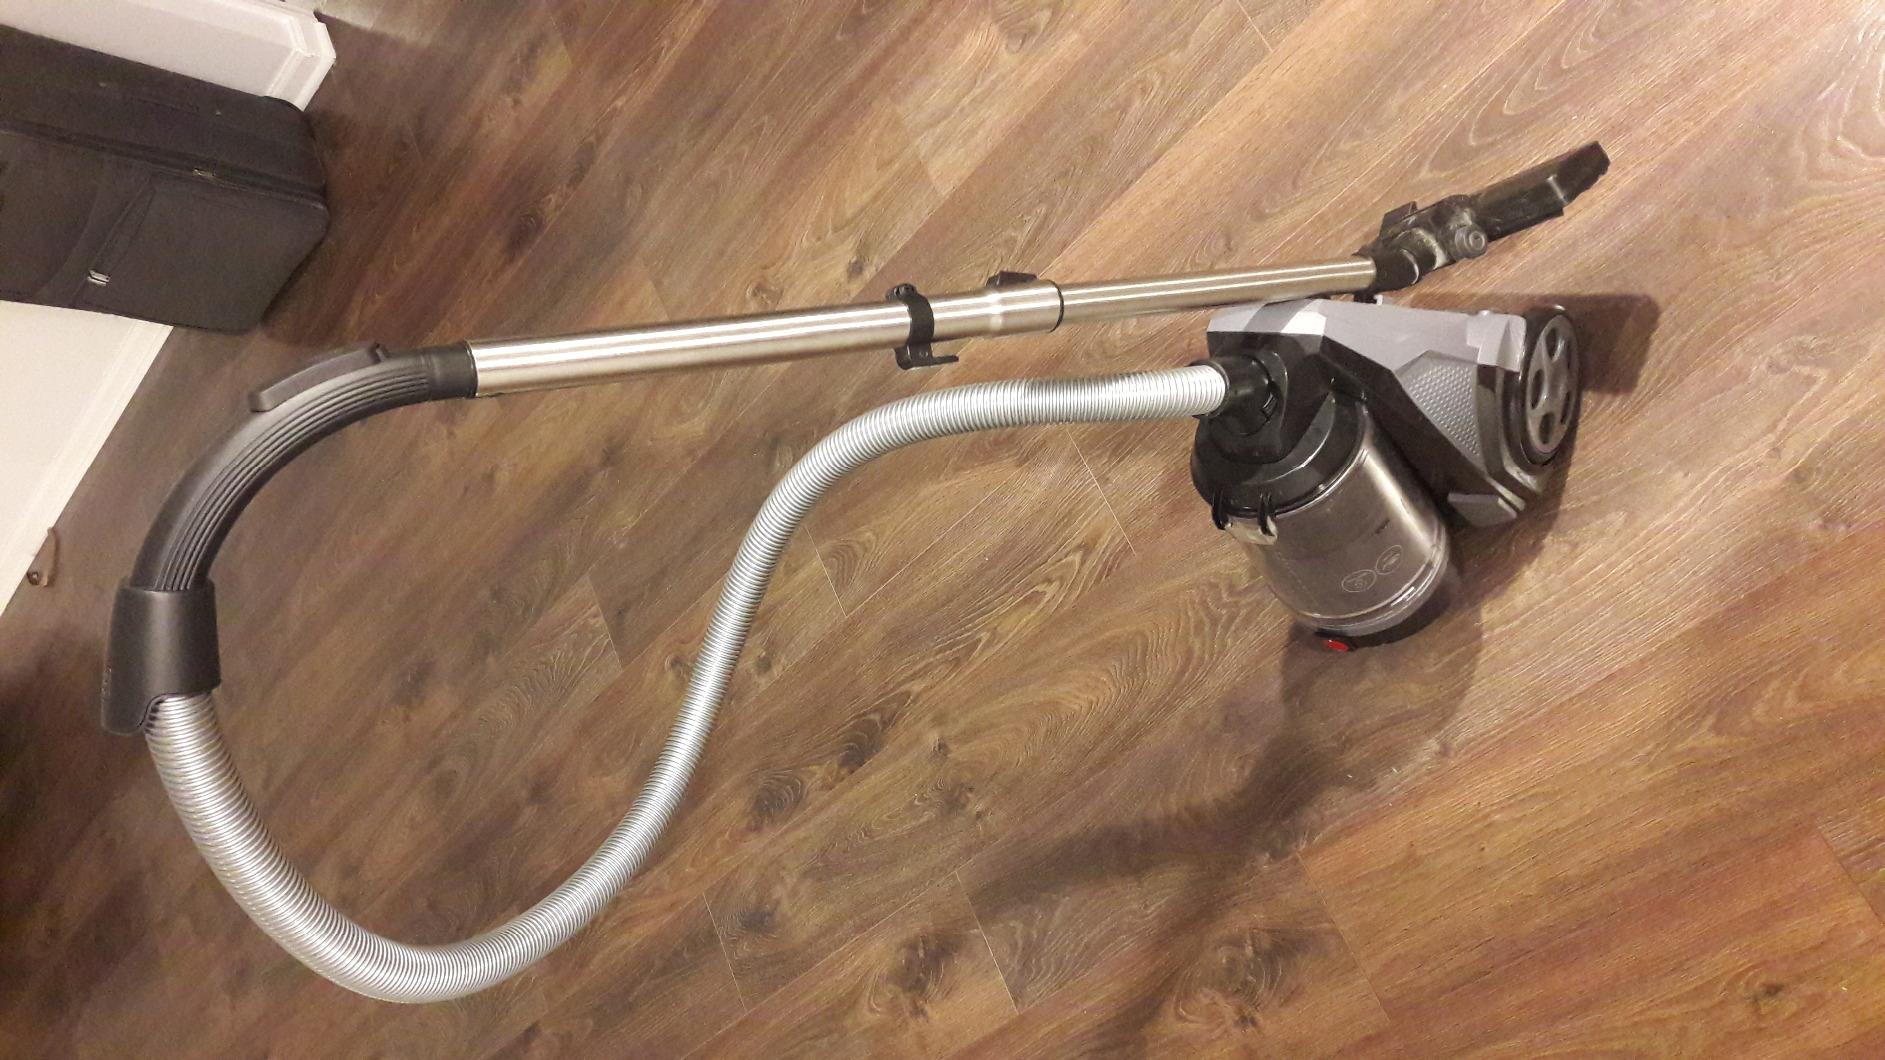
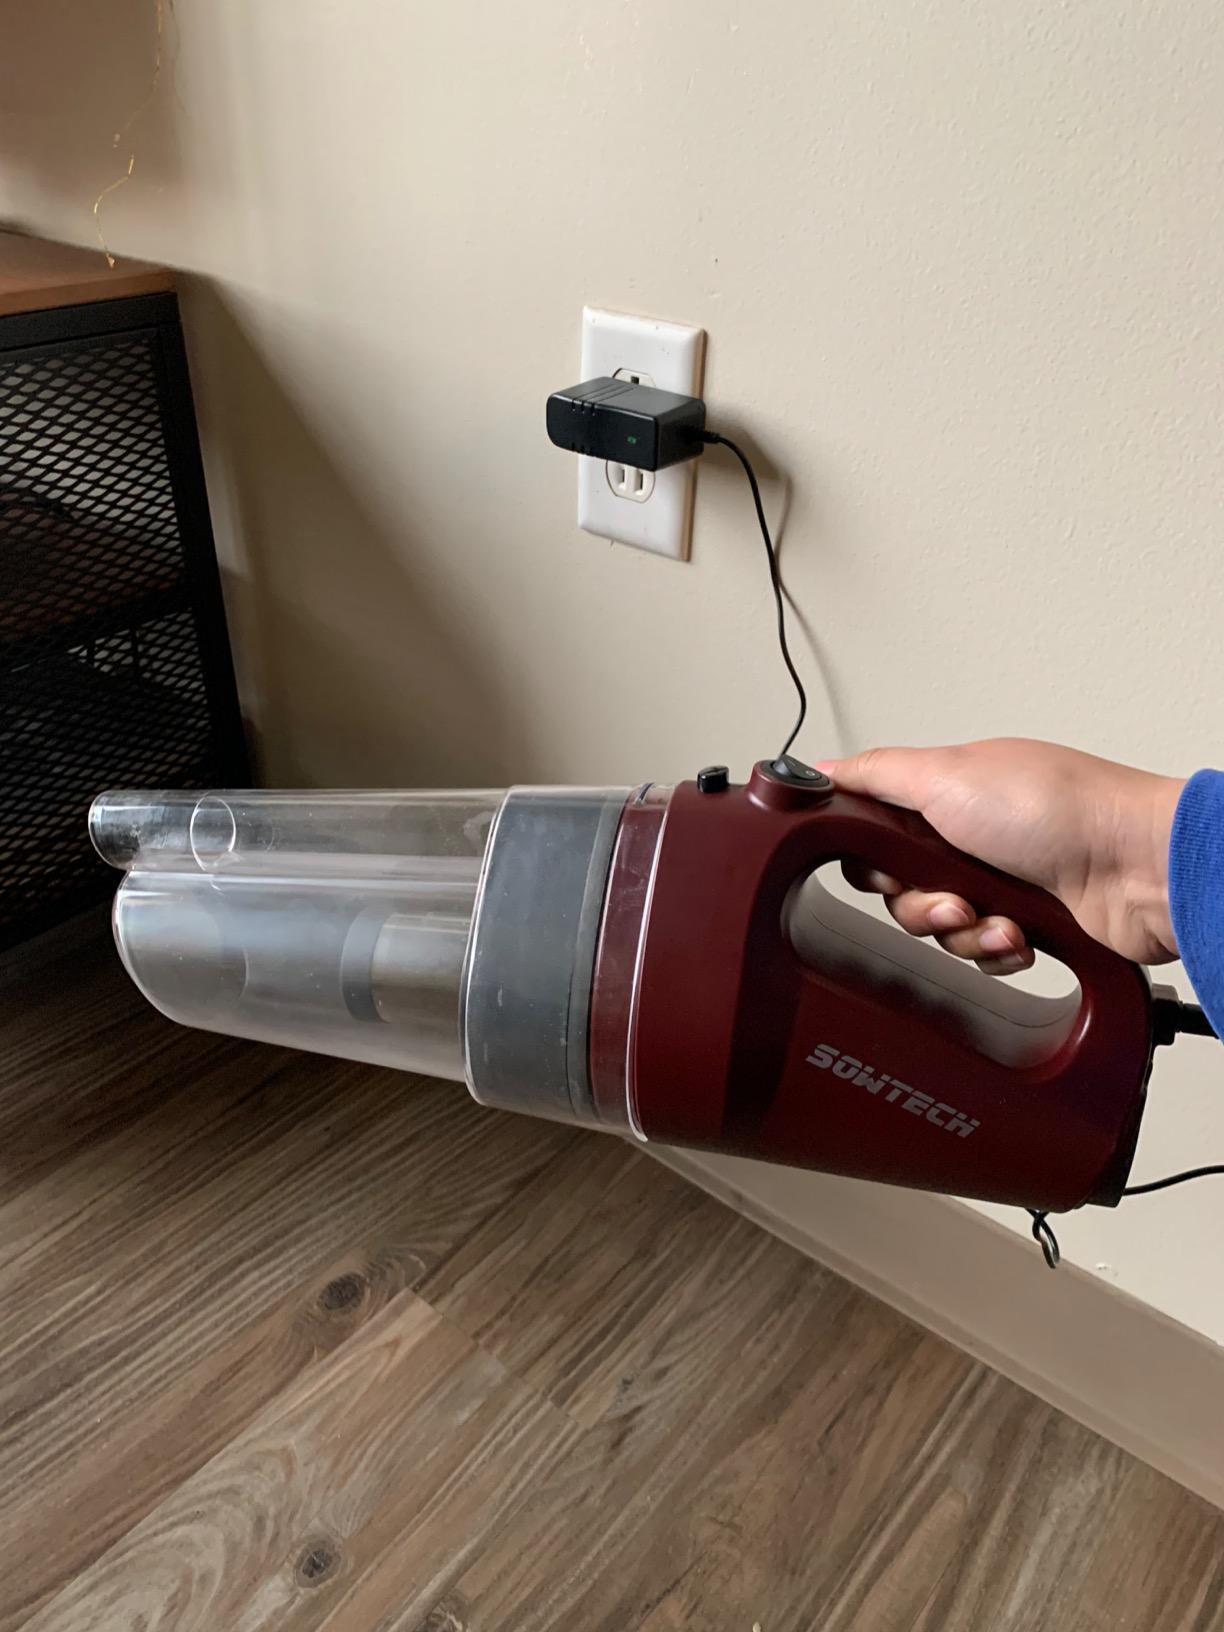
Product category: items_vacuum
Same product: no